Kent State University

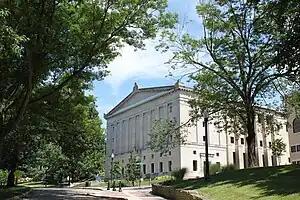
Cartwright Hall

Kent State University is an eight-campus system in Northeast Ohio, with the main administrative center and largest campus in Kent.